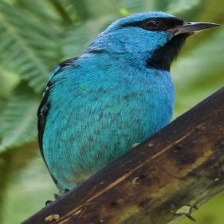
Species: BLUE DACNIS
Scientific name: DACNIS CAYANA